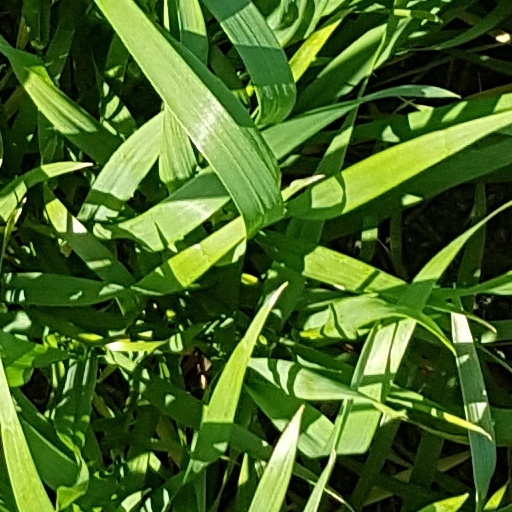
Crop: wheat